History of St Albans

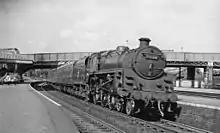
St Albans City station, opened 1868 (pictured in 1958)

Before the 20th century, St Albans was a rural market town, a Christian pilgrimage site, and the first coaching stop of the route to and from London, accounting for its numerous old inns. Victorian St Albans was small and had little industry. It grew slowly, 8-9% per decade between 1801 and 1861, compared to the 31% per decade growth of London in the same period. The railway arrived relatively late. In 1869 the extension of the city boundaries was opposed by the Earl of Verulam and many of the townsfolk, but there was rapid expansion and much building at the end of the century, and between 1891 and 1901 the population grew by 37%.